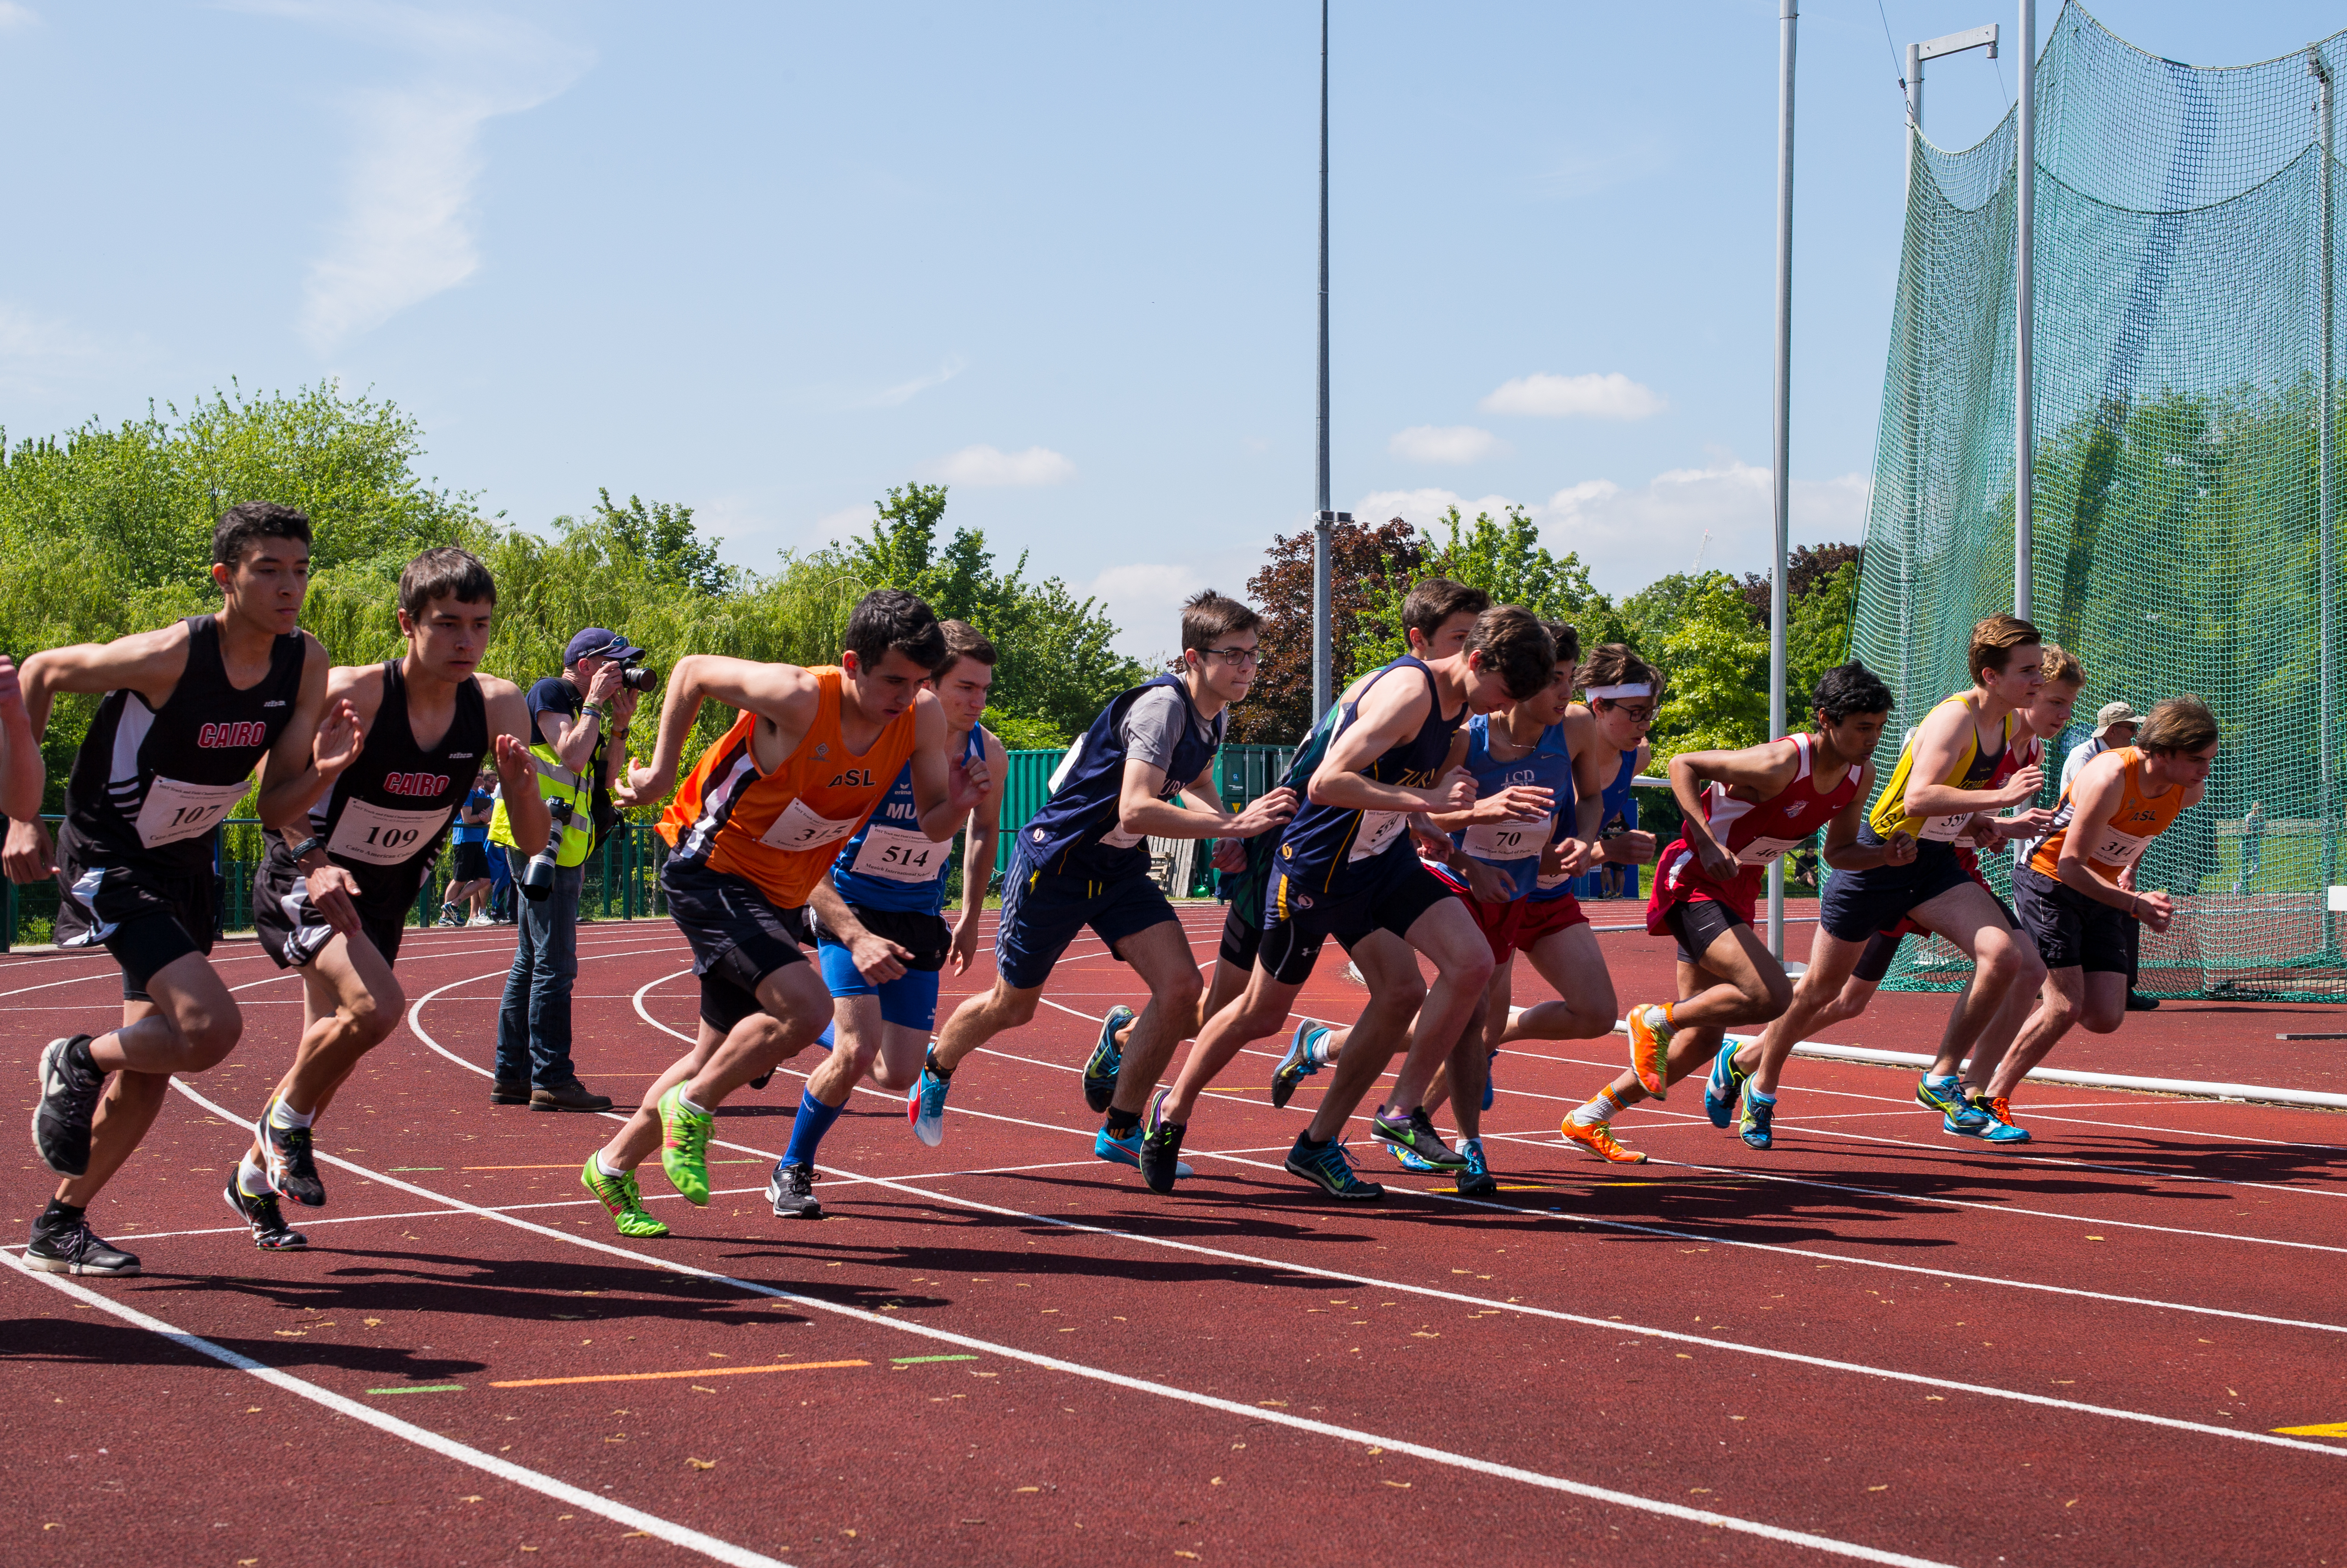
outdoor, person, track, field, running, europe, high, runner, ash, england, 2016, race, competition, london, hague, international, girls, m, american, team, sports, boys, racing, 50, school, championship, endurance, junior, leica, 240, summilux, varsity, athlete, athletics, athletes, meet, isst, hillingdon, sprint, physical exercise, human action, track and field athletics, middle distance running, 800 metres, 4 100 metres relay